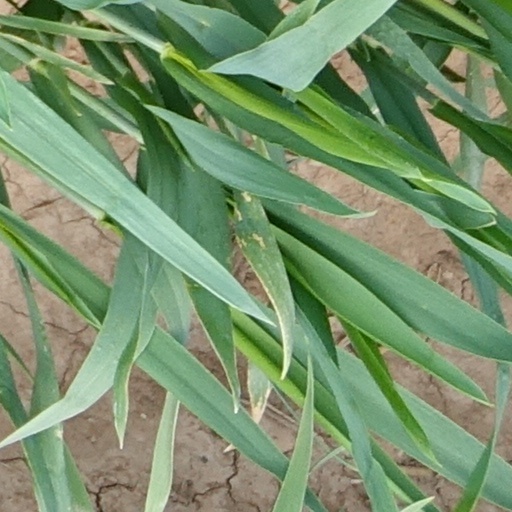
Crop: wheat